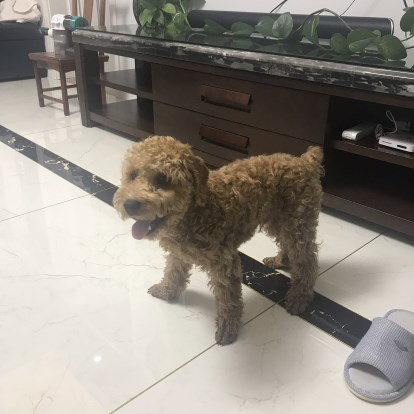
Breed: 2925-n000114-toy_poodle